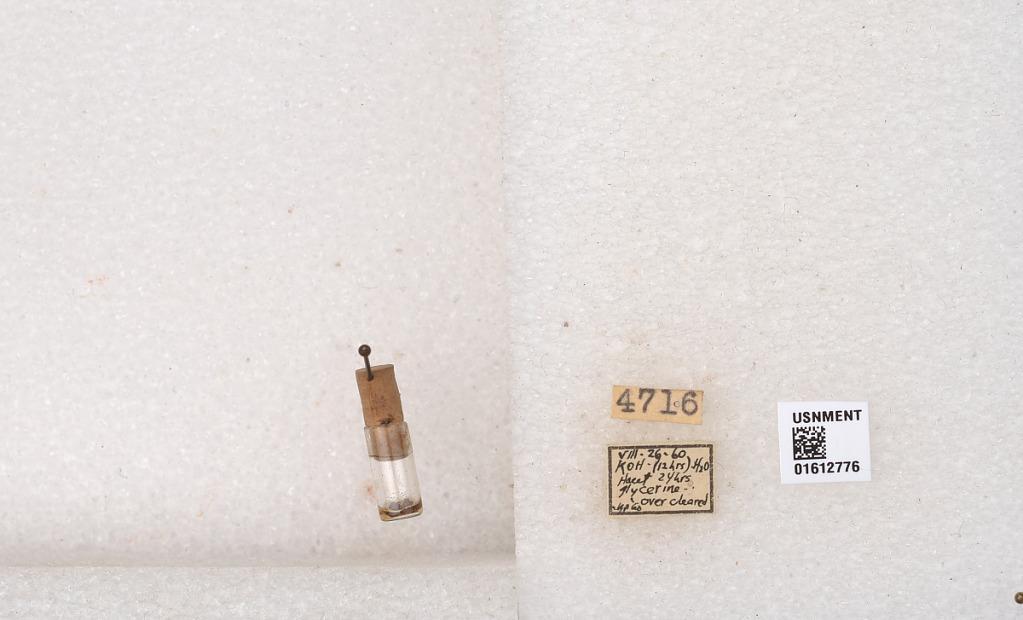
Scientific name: Xylocopa
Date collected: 1960-8-26